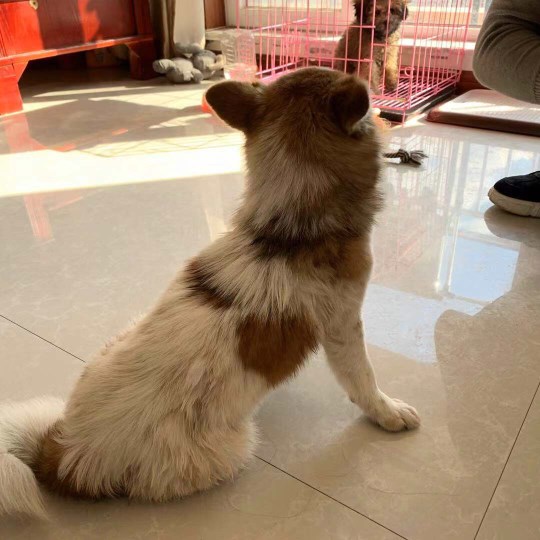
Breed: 3336-n000121-chinese_rural_dog